Sports in Montreal

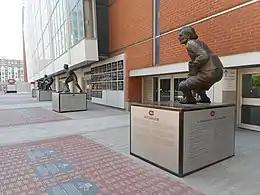
Statues of former Montreal Canadiens players at the Bell Centre, a multipurpose arena in Montreal

Sports in Montreal have played a major role in the city's history. Montreal is best known for being home to the Montreal Canadiens of the National Hockey League, which are currently the city's only team in the Big Four sports leagues.